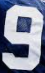
Number: 9